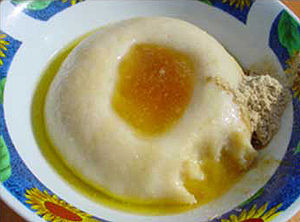
Libyen / Kultur
Asida, landets traditionelle dessert
Libyen, officielt Staten Libyen er et land i Nordafrika. Det ligger med middelhavskysten i nord, og grænser mod Egypten i øst, Sudan i sydøst, Tchad og Niger i syd, og Algeriet og Tunesien i vest. Libyen er med sine 1,8 millioner km² Afrikas fjerdestørste land målt i areal, og det 16. største i verden. Af Libyens 5,7 millioner indbyggere bor 1,7 millioner i hovedstaden Tripoli. Landet er traditionelt inddelt i Tripolitania, Fezzan og Cyrenaika.